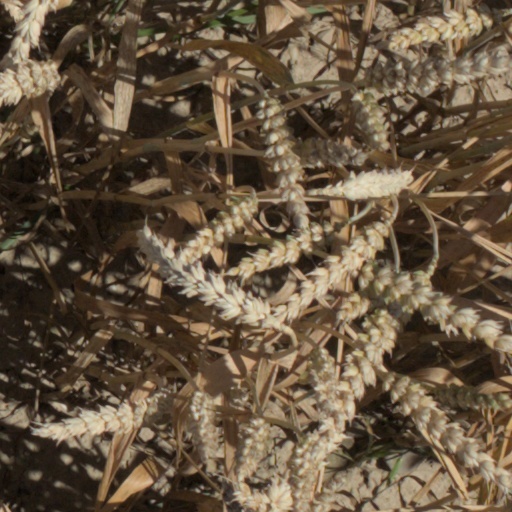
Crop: wheat